Alfred A. Farland

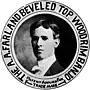
Farland marketing his own banjo line.

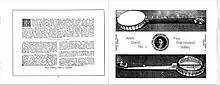
A A Farland Artists Grand No 2 from A. A. Farland 1902 catalog

Alfred Farland was the youngest of nine children, 5 boys and 4 girls, his parents natives of Canada. His family moved to the United States about 1865, with some members being born in the U.S. They were involved in the clothing-making industry. His father was a tailor, and Alfred and his brothers (and sometimes his sisters) worked in the woolen mills that turned sheep's wool into cloth. Although he lived and died in the United States, he remained Canadian through at least 1920, becoming a citizen by 1940.